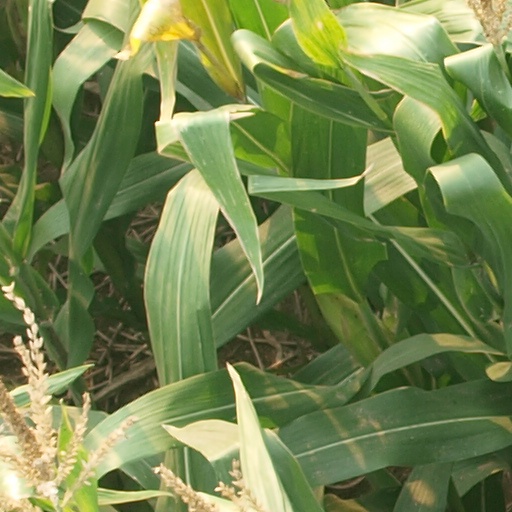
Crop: maize; corn